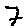
Label: 7